Stansted Airport railway station

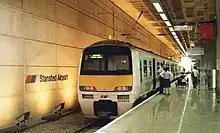
The newly-opened station

The construction of the station and its branch line was part of the development of Stansted into London's third airport. In June 1985, the UK Parliament approved the expansion of the airport, and in November 1985, British Rail submitted a proposal for a rail link to the airport, which included a new double-track branch line connecting to the West Anglia Main Line, north of Stansted Mountfitchet station (which at the time was called Stansted railway station). The line included a bored tunnel under the airport's runway, designed by Sir William Halcrow & Partners, and built by John Murphy Ltd.